Armavir Province

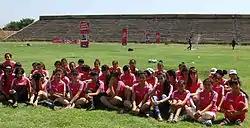
The Jubilee Stadium in July 2014, during the FIFA "Live Your Goals" program

Occupying a major part of the fertile Ararat plain, Armavir Province has a major contribution in the agricultural sector of the Republic of Armenia. The economy of the province is largely based on agriculture, including farming and cattle-breeding. Around 78% (970 km) of the total area of the province are arable lands, out of which 40% (388 km) are ploughed. The main crops are grapes, apricot, peach, plum, grains, dry seeds and vegetables. Currently, the province has a contribution of 17.8% in the annual total agricultural product of Armenia. Armavir is among the leading provinces of Armenia in wine production in terms of grape cultivation and wine export (along with Ararat and Vayots Dzor).